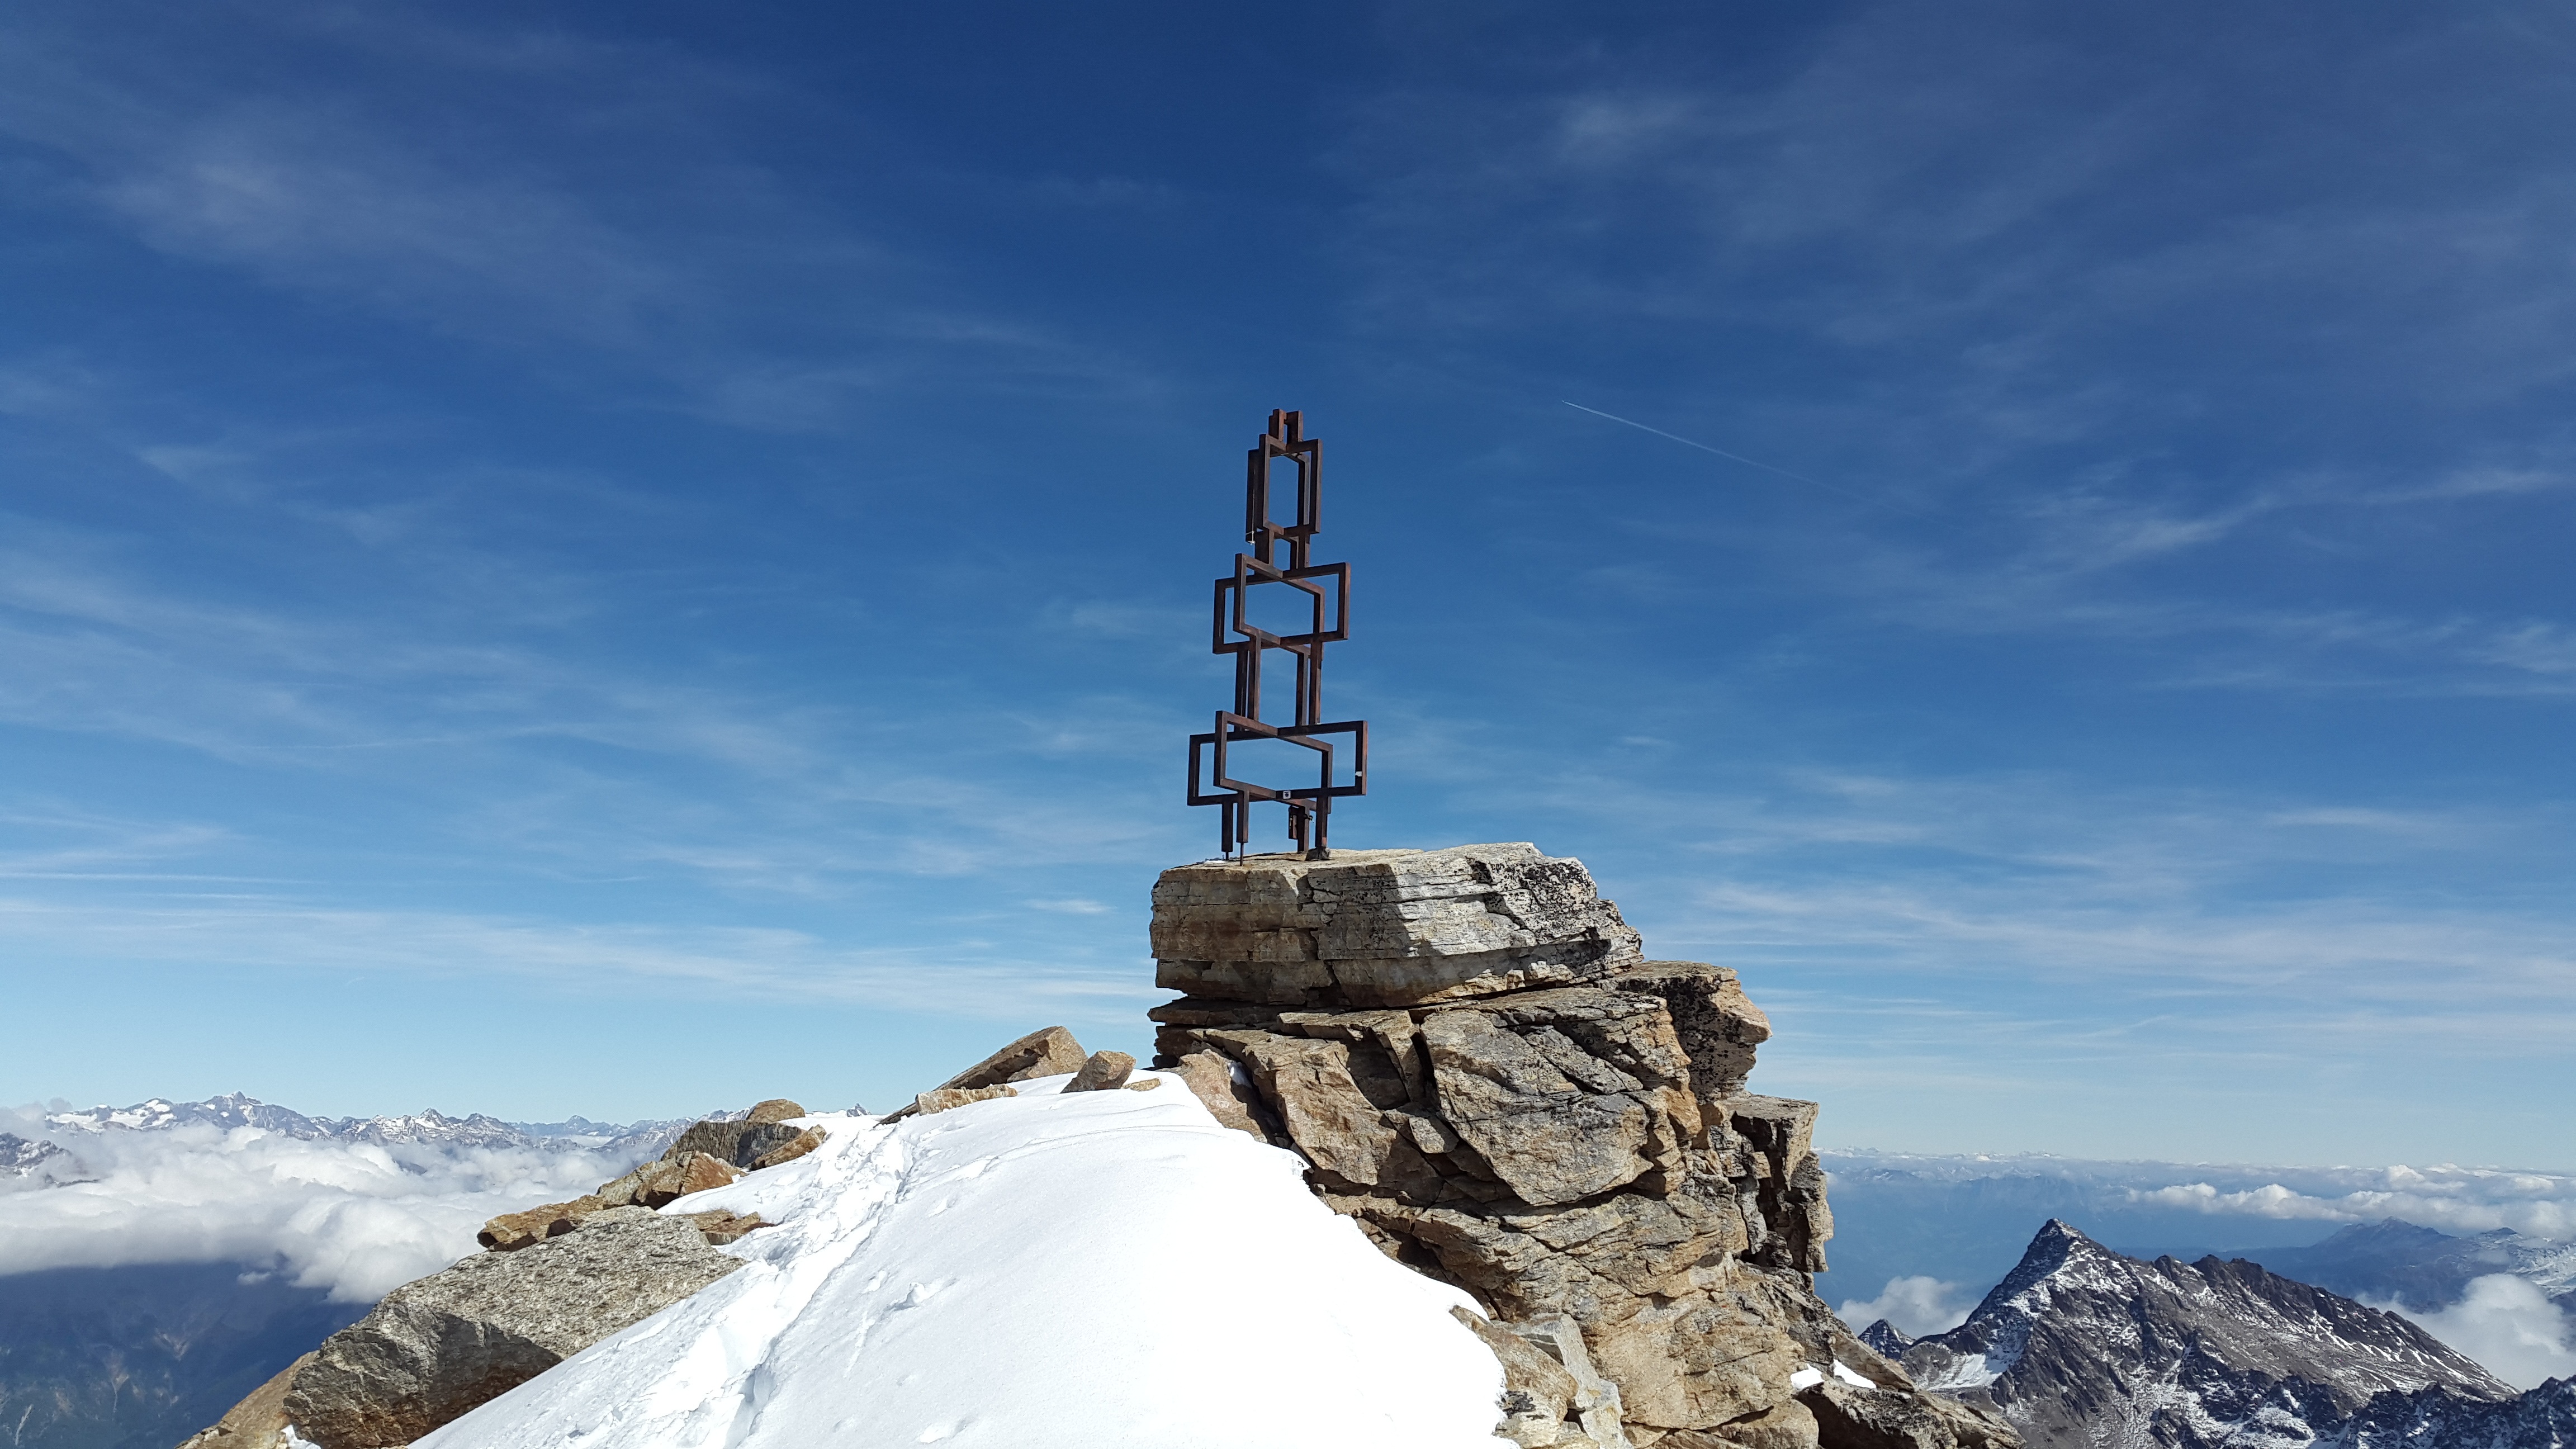
landscape, nature, mountain, snow, winter, cloud, sky, hiking, adventure, mountain range, hike, weather, snowy, alpine, blue, ridge, summit, mountaineering, mountains, alps, wintry, high mountains, landform, south tyrol, dream day, clear air, ortlergruppe, gebrige, summit cross, val venosta, mountainous landforms, high angelus